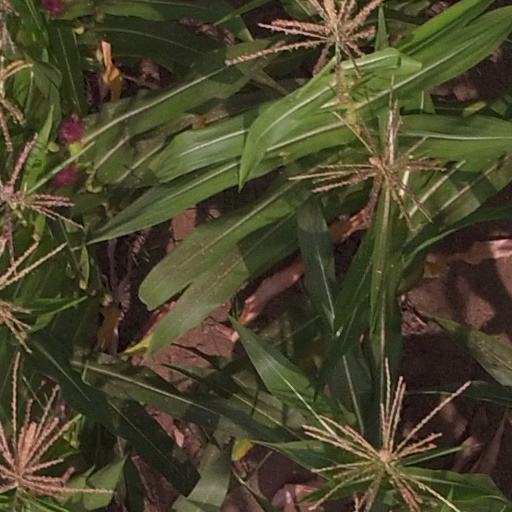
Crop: maize; corn